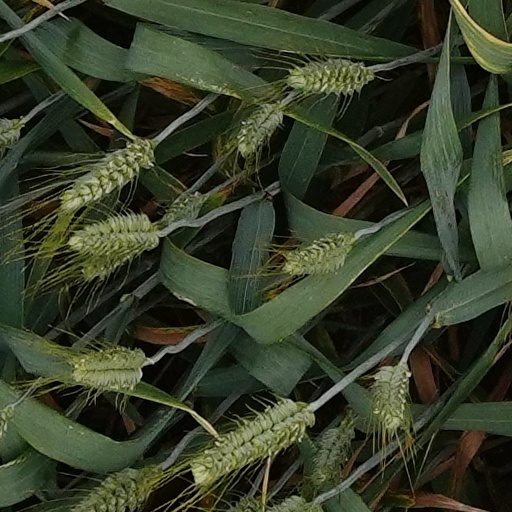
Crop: wheat